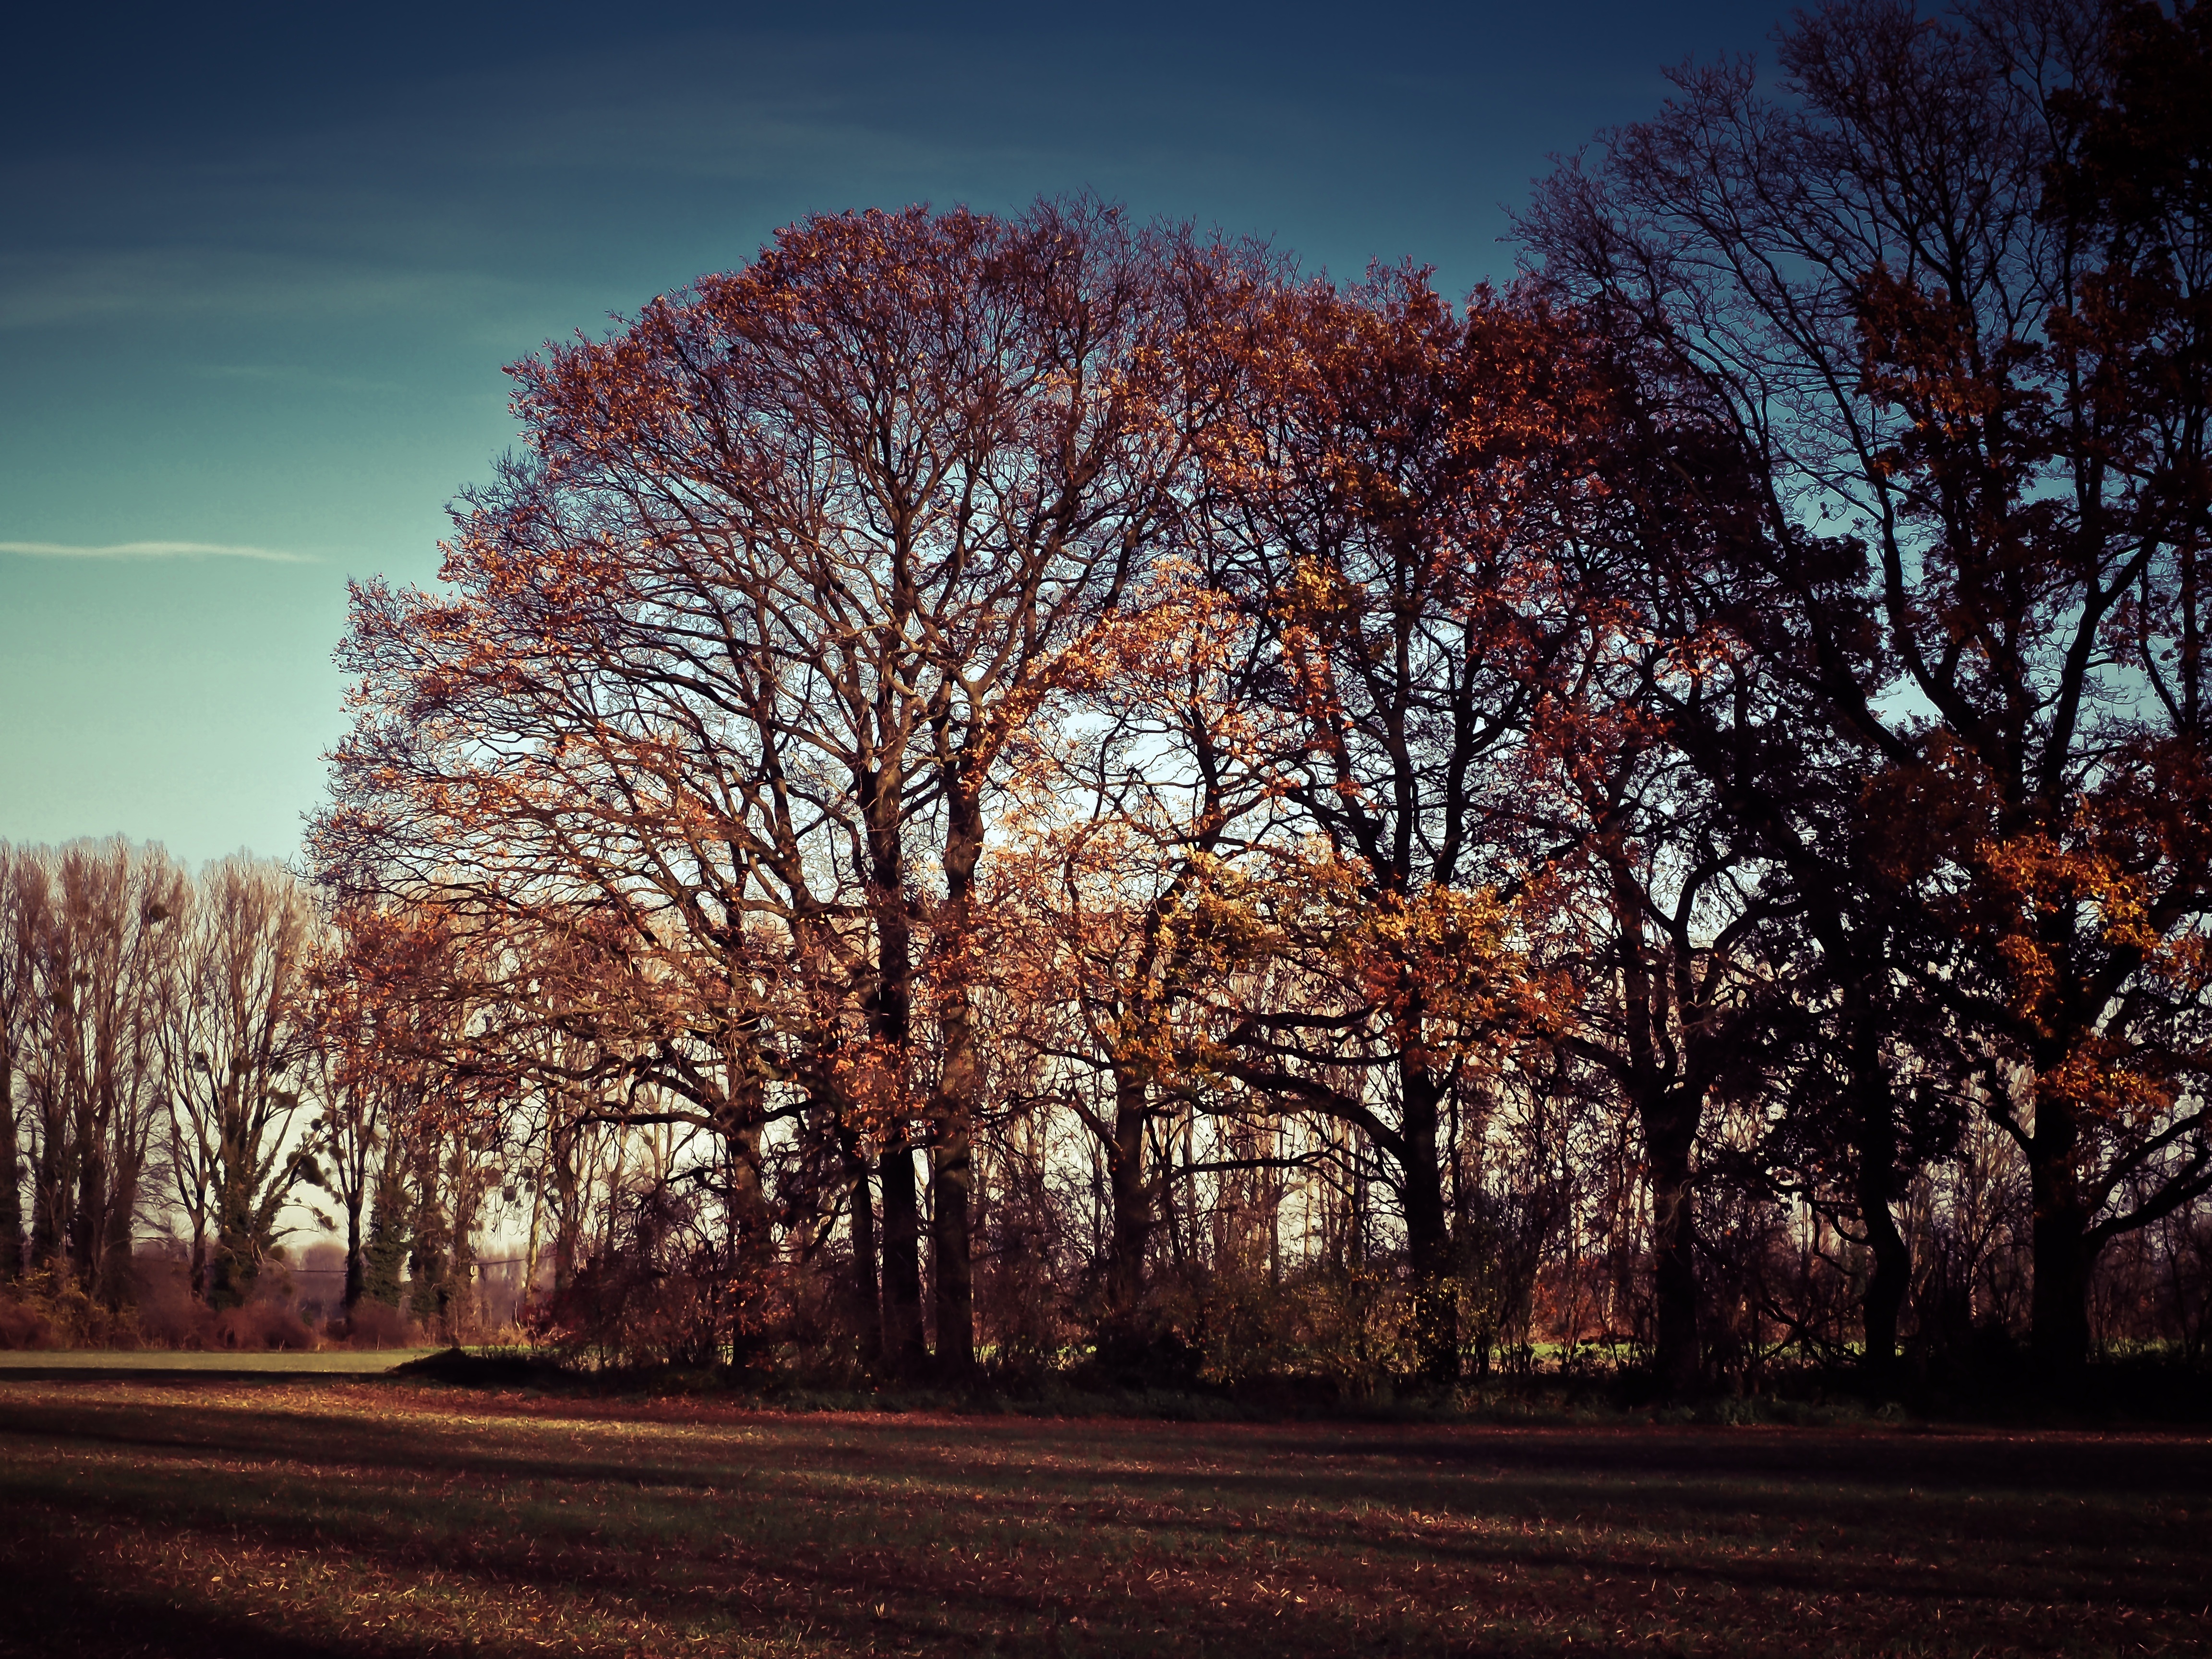
landscape, tree, nature, forest, branch, cloud, plant, sky, sunrise, sunset, sunlight, morning, leaf, flower, dawn, dusk, evening, autumn, season, trees, abendstimmung, evening sky, arable, rural area, atmospheric phenomenon, woody plant